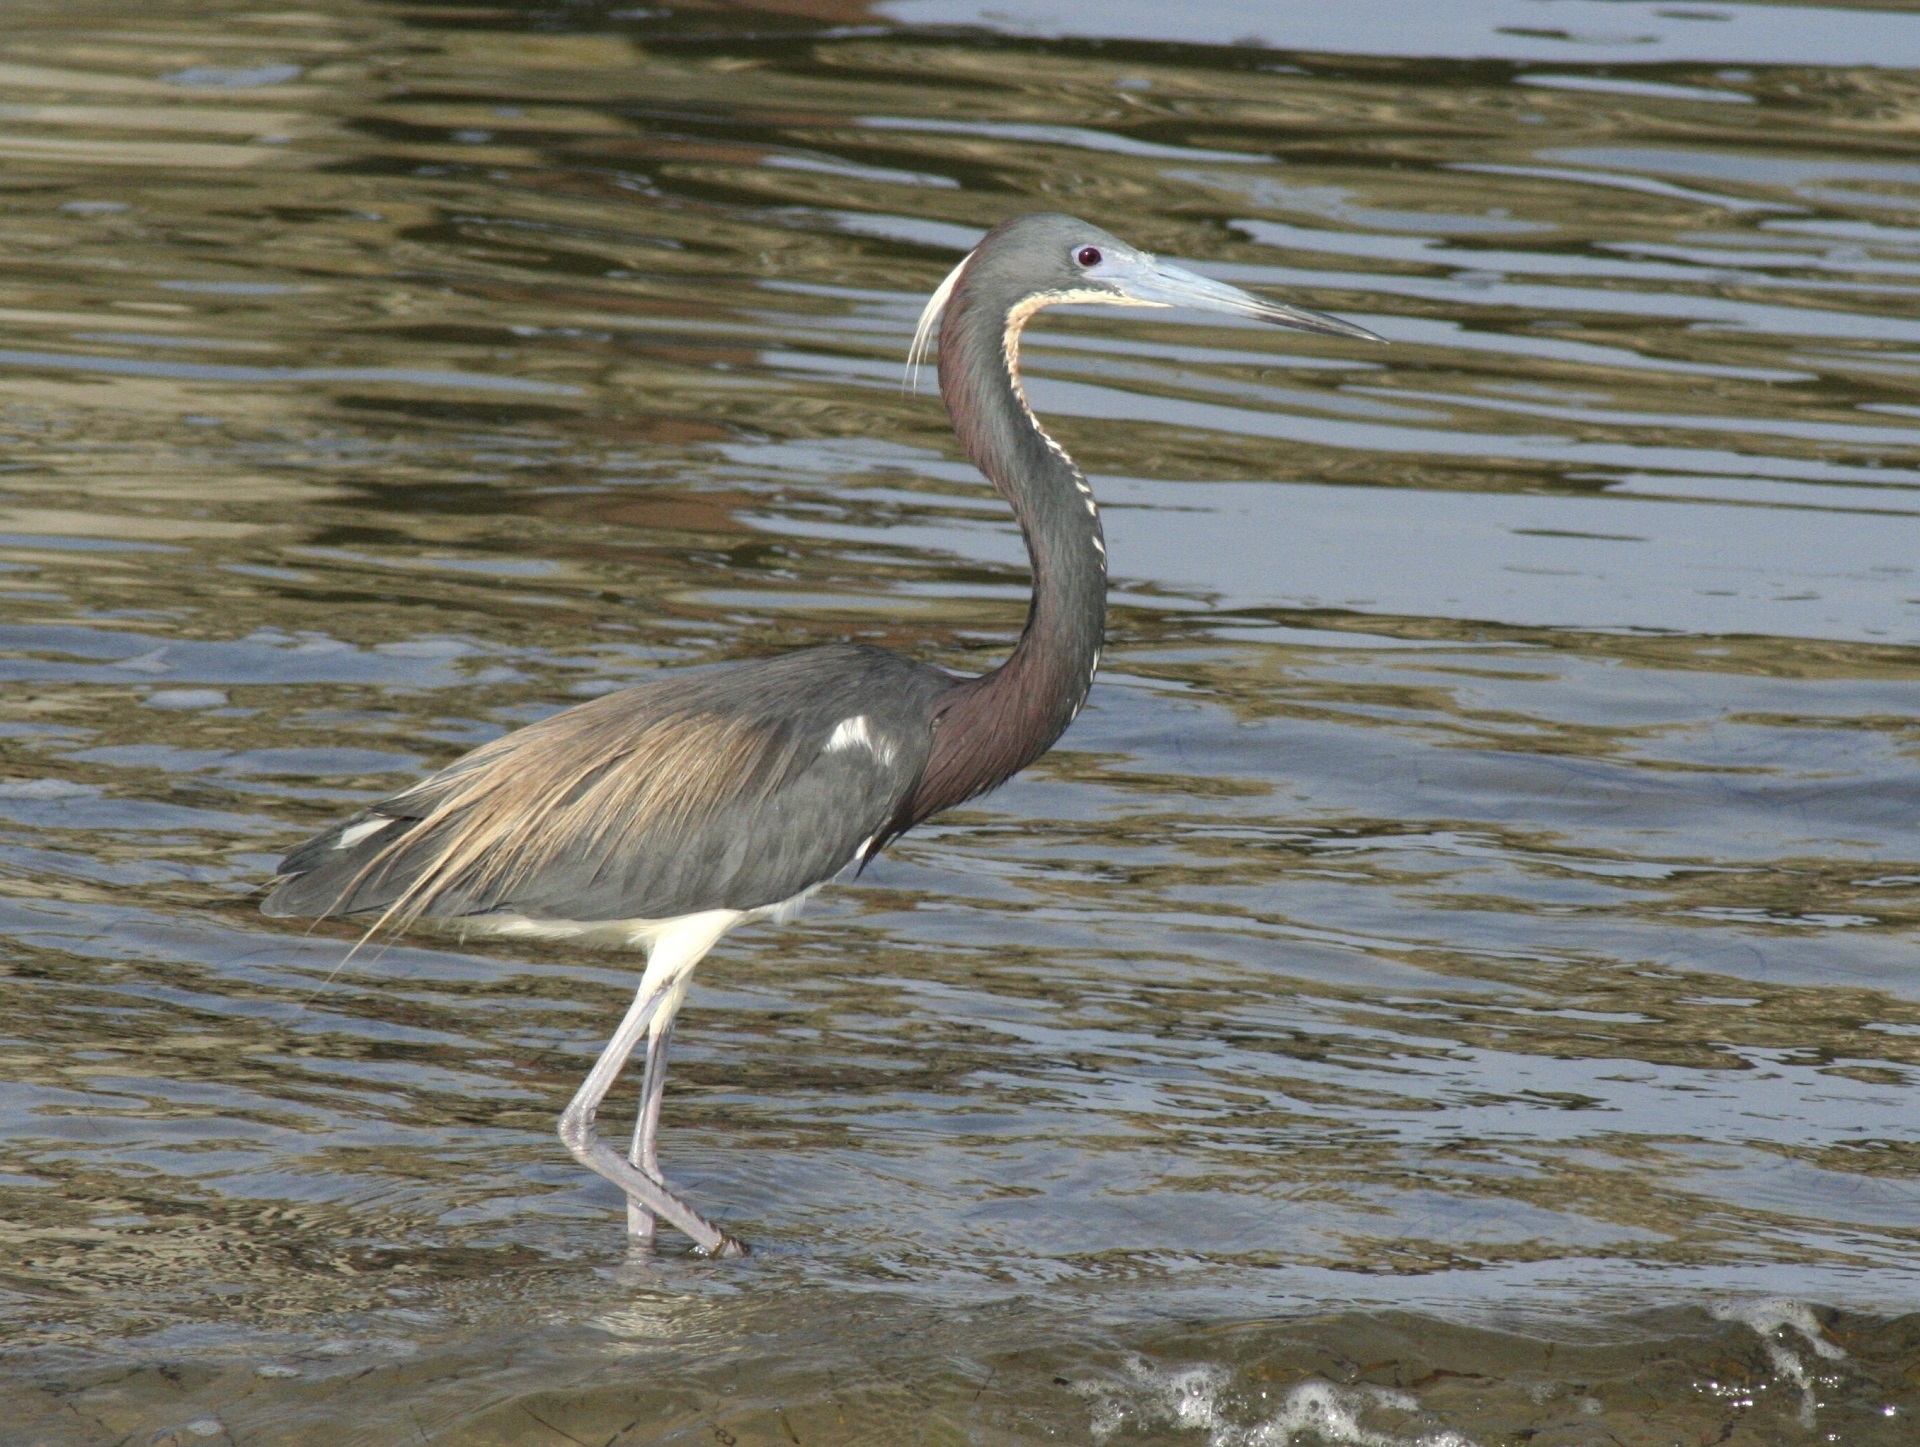
water, nature, bird, wing, profile, looking, wildlife, wild, standing, portrait, beak, aquatic, predator, fauna, wetland, vertebrate, bill, egret, heron, pelecaniformes, wader, great egret, tricolored heron